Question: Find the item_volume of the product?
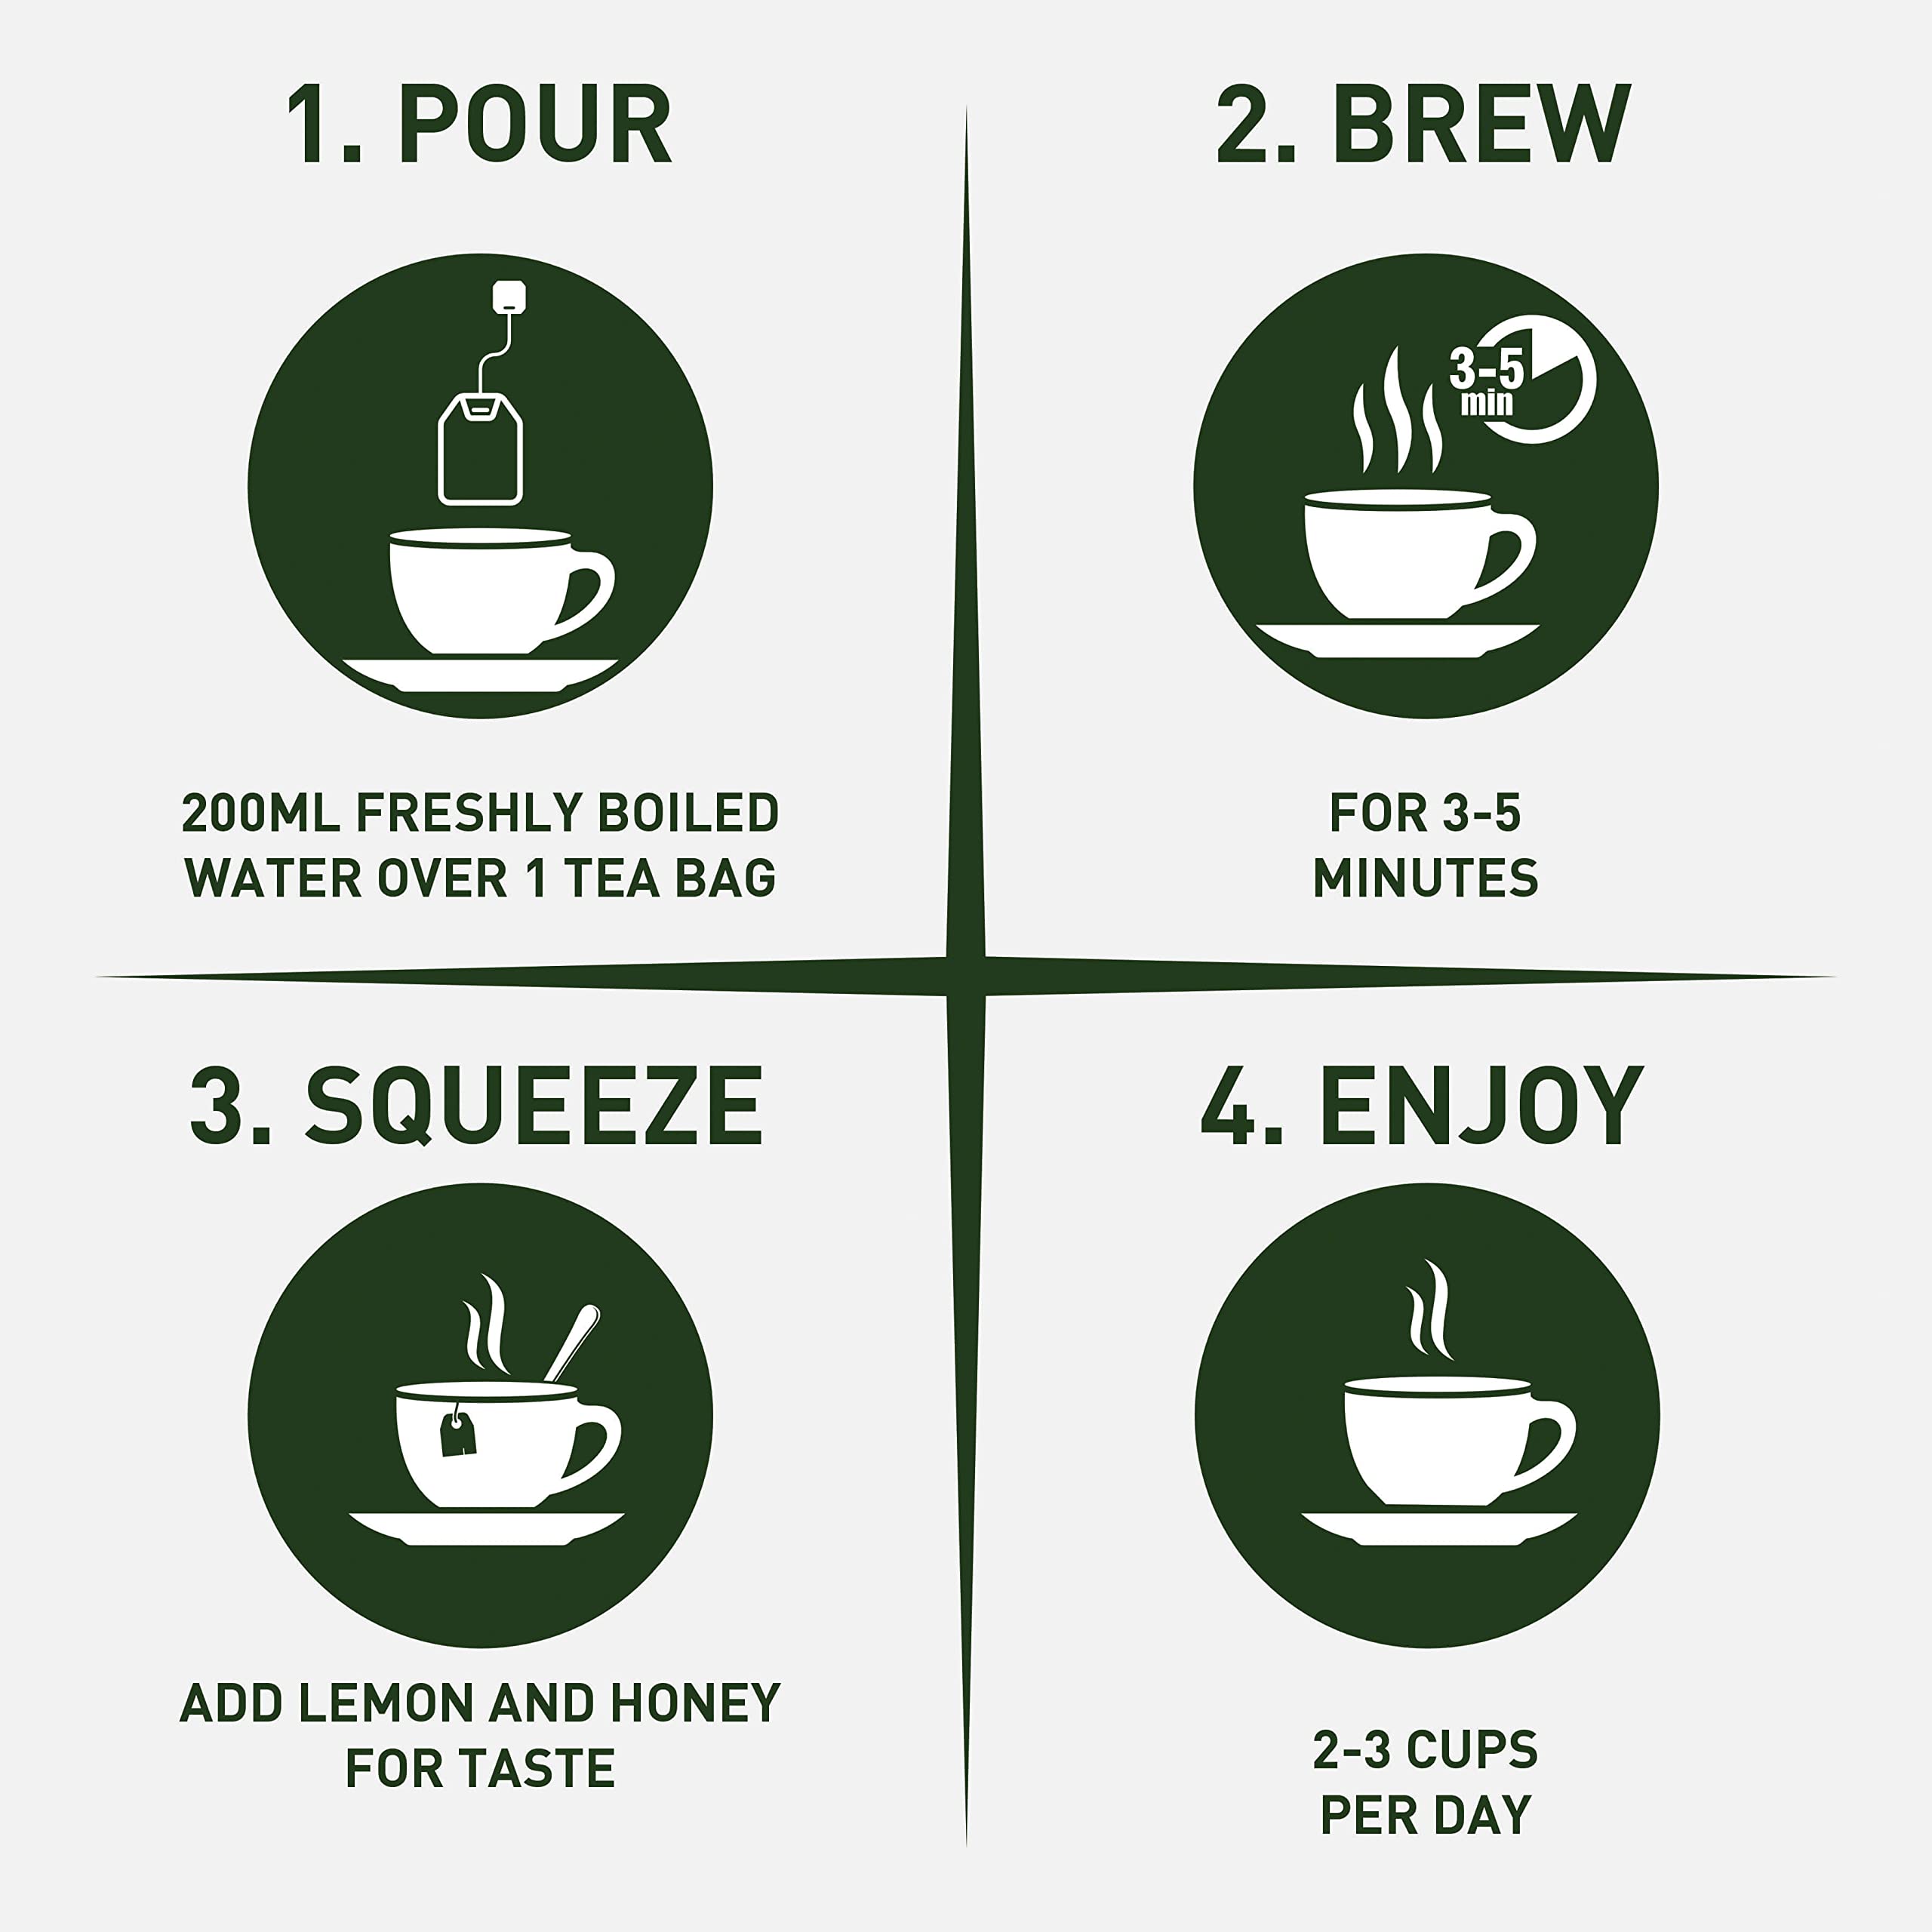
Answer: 200.0 millilitre